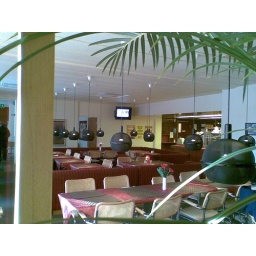
The Restaurant Fredrikas in Sulva/Solf. And a very vintage funky striped sofa. And copied van der Rohe chairs.